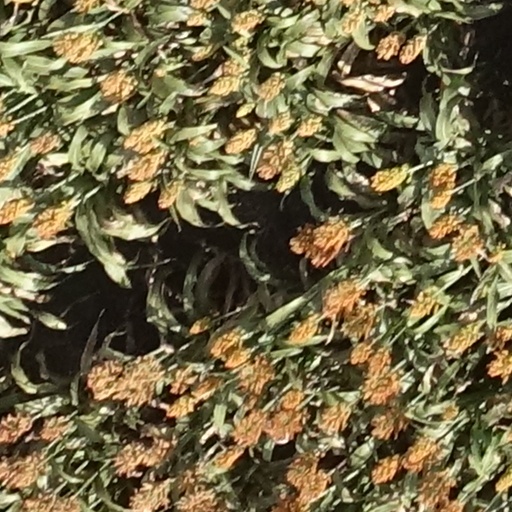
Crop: sorghum